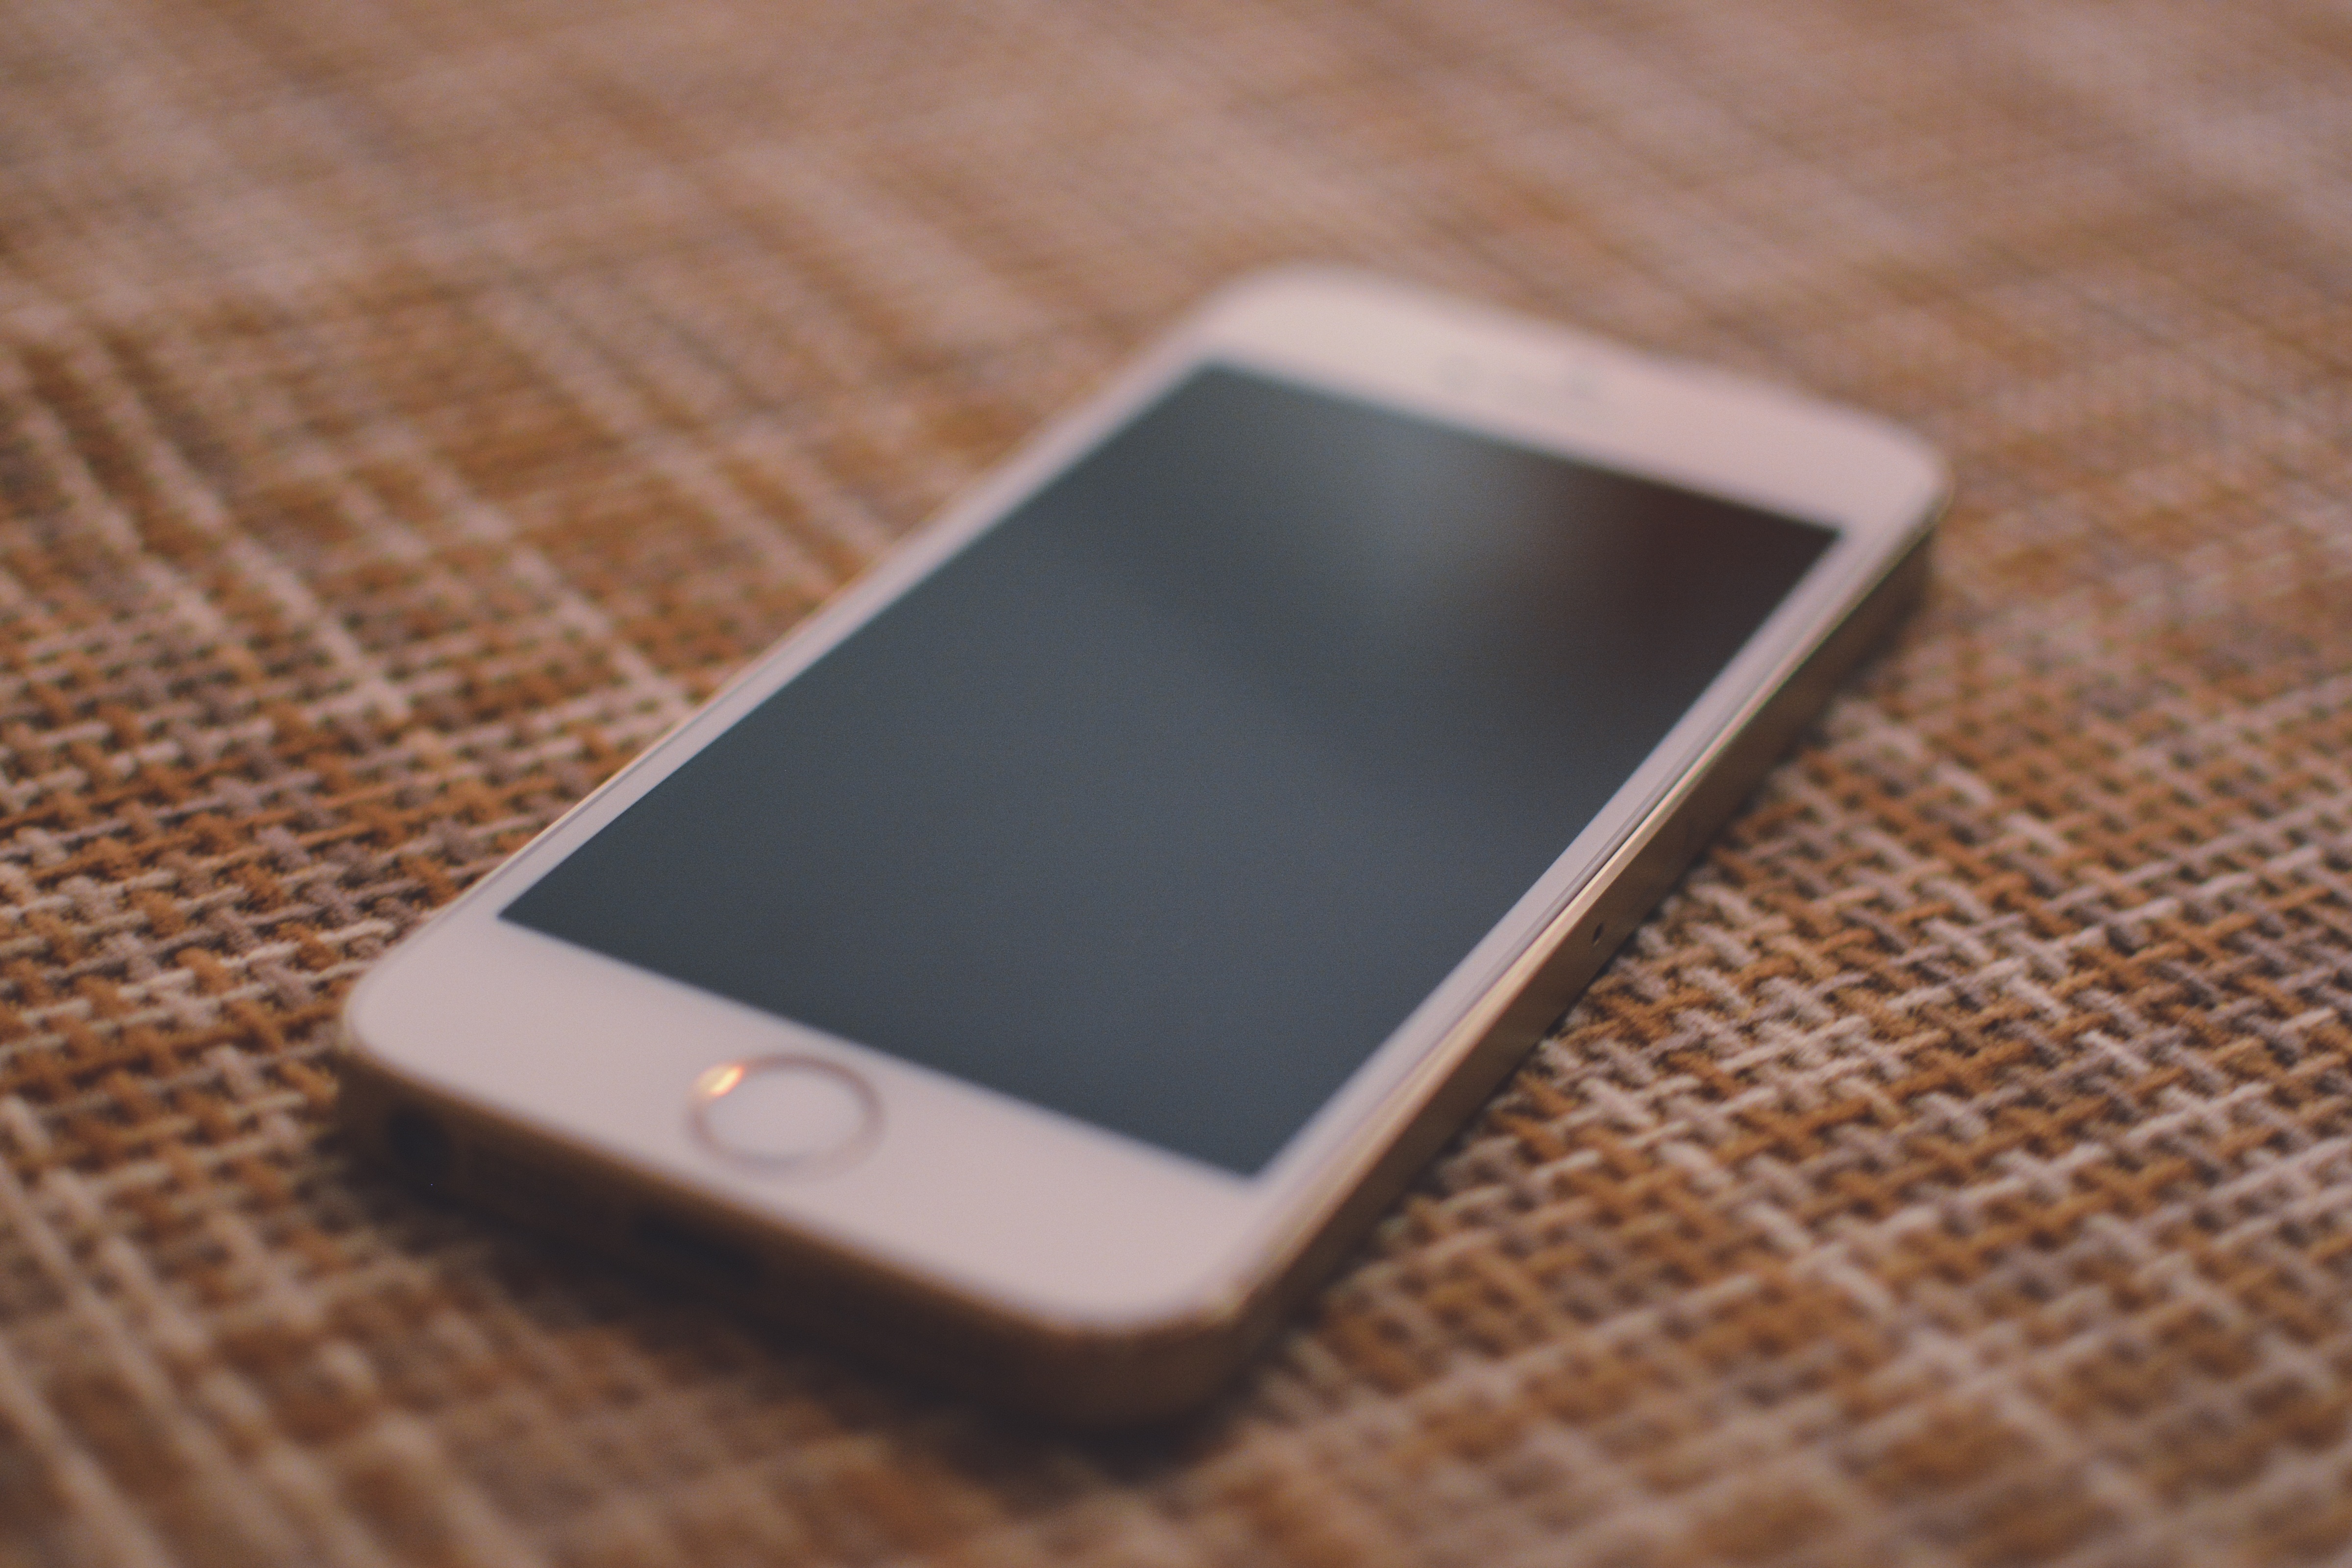
smartphone, technology, telephone, gadget, mobile phone, electronics, electronic device, portable communications device, communication device